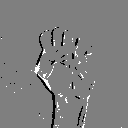
ASL letter: s